Prehistoric Ireland

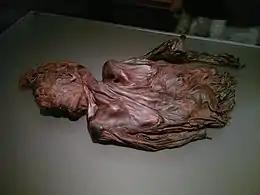
Clonycavan Man, died 392 –201 BC, NMI

The Irish Iron Age has long been thought to begin around 500 BC and then continue until the early Christian era in Ireland, which brought some written records and therefore the end of prehistoric Ireland. This view has been somewhat upset by the recent carbon-dating of the wooden shaft of a very elegant iron spearhead found in the River Inny near Lackan, which gave a date of between 811 and 673 BC. This may further erode the belief, still held by some, that the arrival of iron-working marked the beginning of the arrival of the Celts (i.e. speakers of the Proto-Celtic language) and thus Indo-European speakers, to the island.